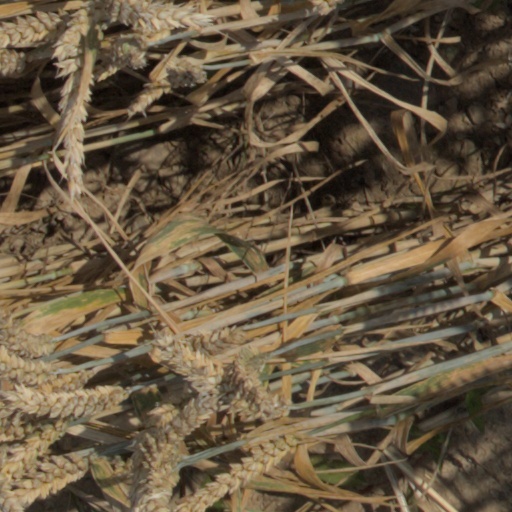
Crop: wheat